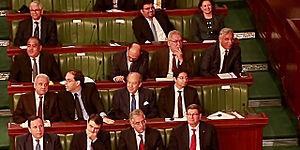
Interview de Nawaat à l'Assemblée, Tunisie
Nidaa Tounes ou Appel de la Tunisie est un parti politique tunisien fondé par Béji Caïd Essebsi en 2012.
Le gouvernement Habib Essid est le gouvernement de la Tunisie du 6 février 2015 au 27 août 2016. Succédant à celui de Mehdi Jomaa à l'issue des élections législatives et présidentielle de l'automne 2014, il est renversé le 30 juillet 2016 lors d'un vote de confiance à l'Assemblée des représentants du peuple et remplacé par le gouvernement de Youssef Chahed.